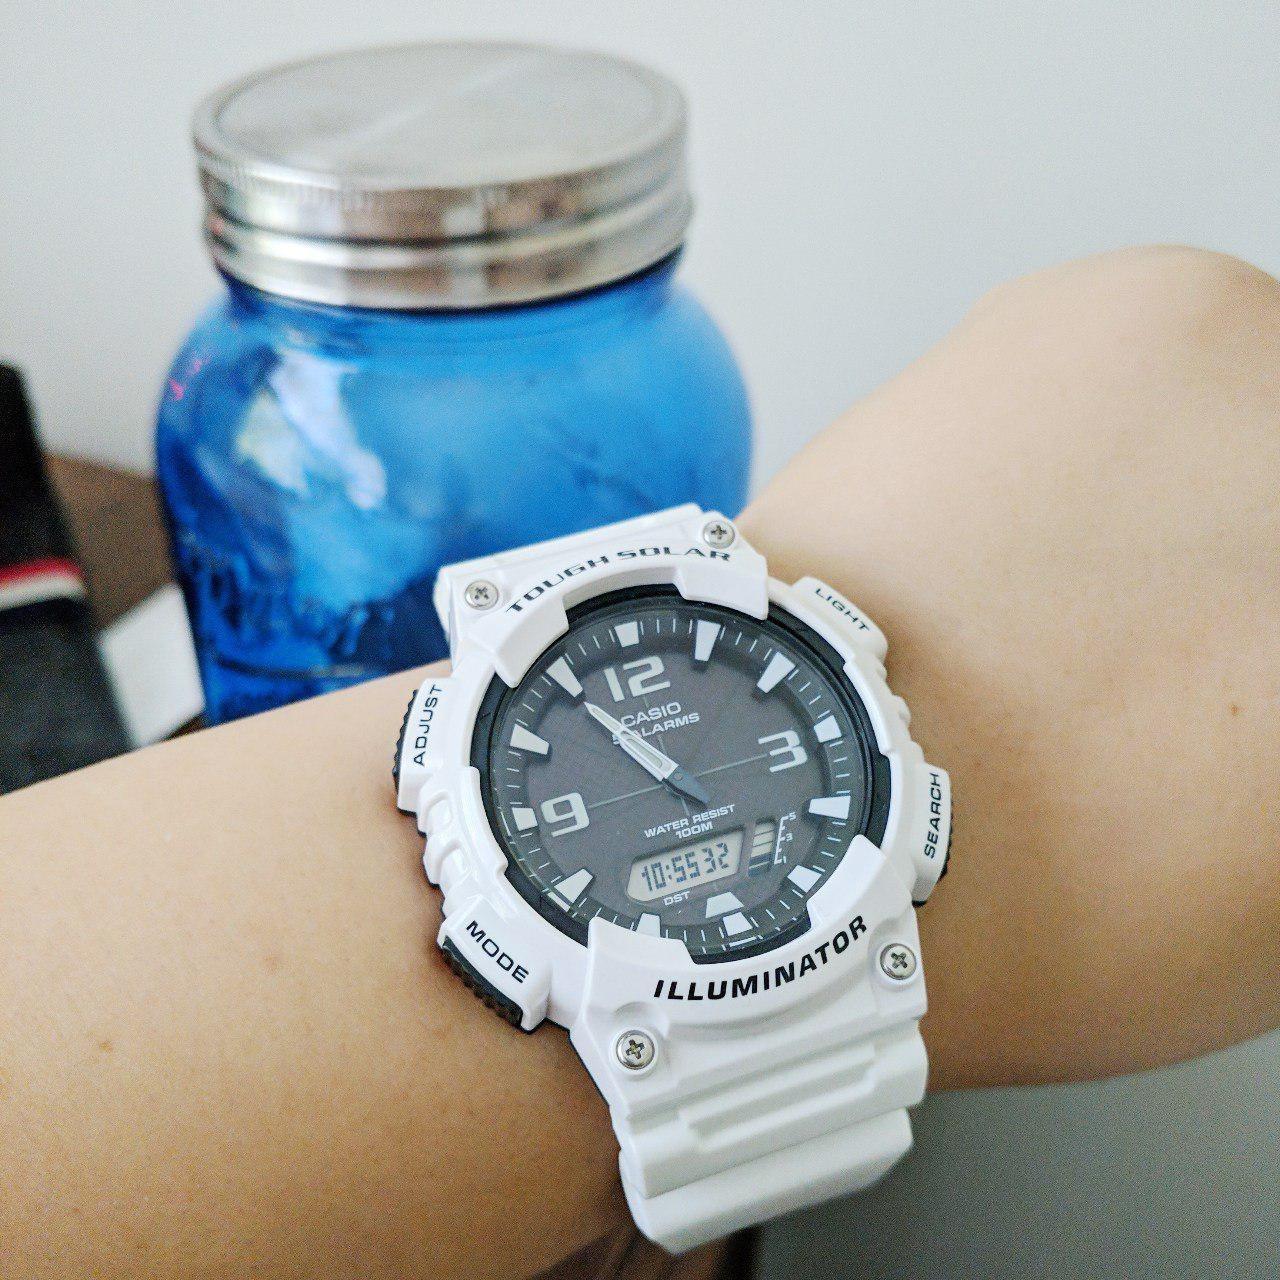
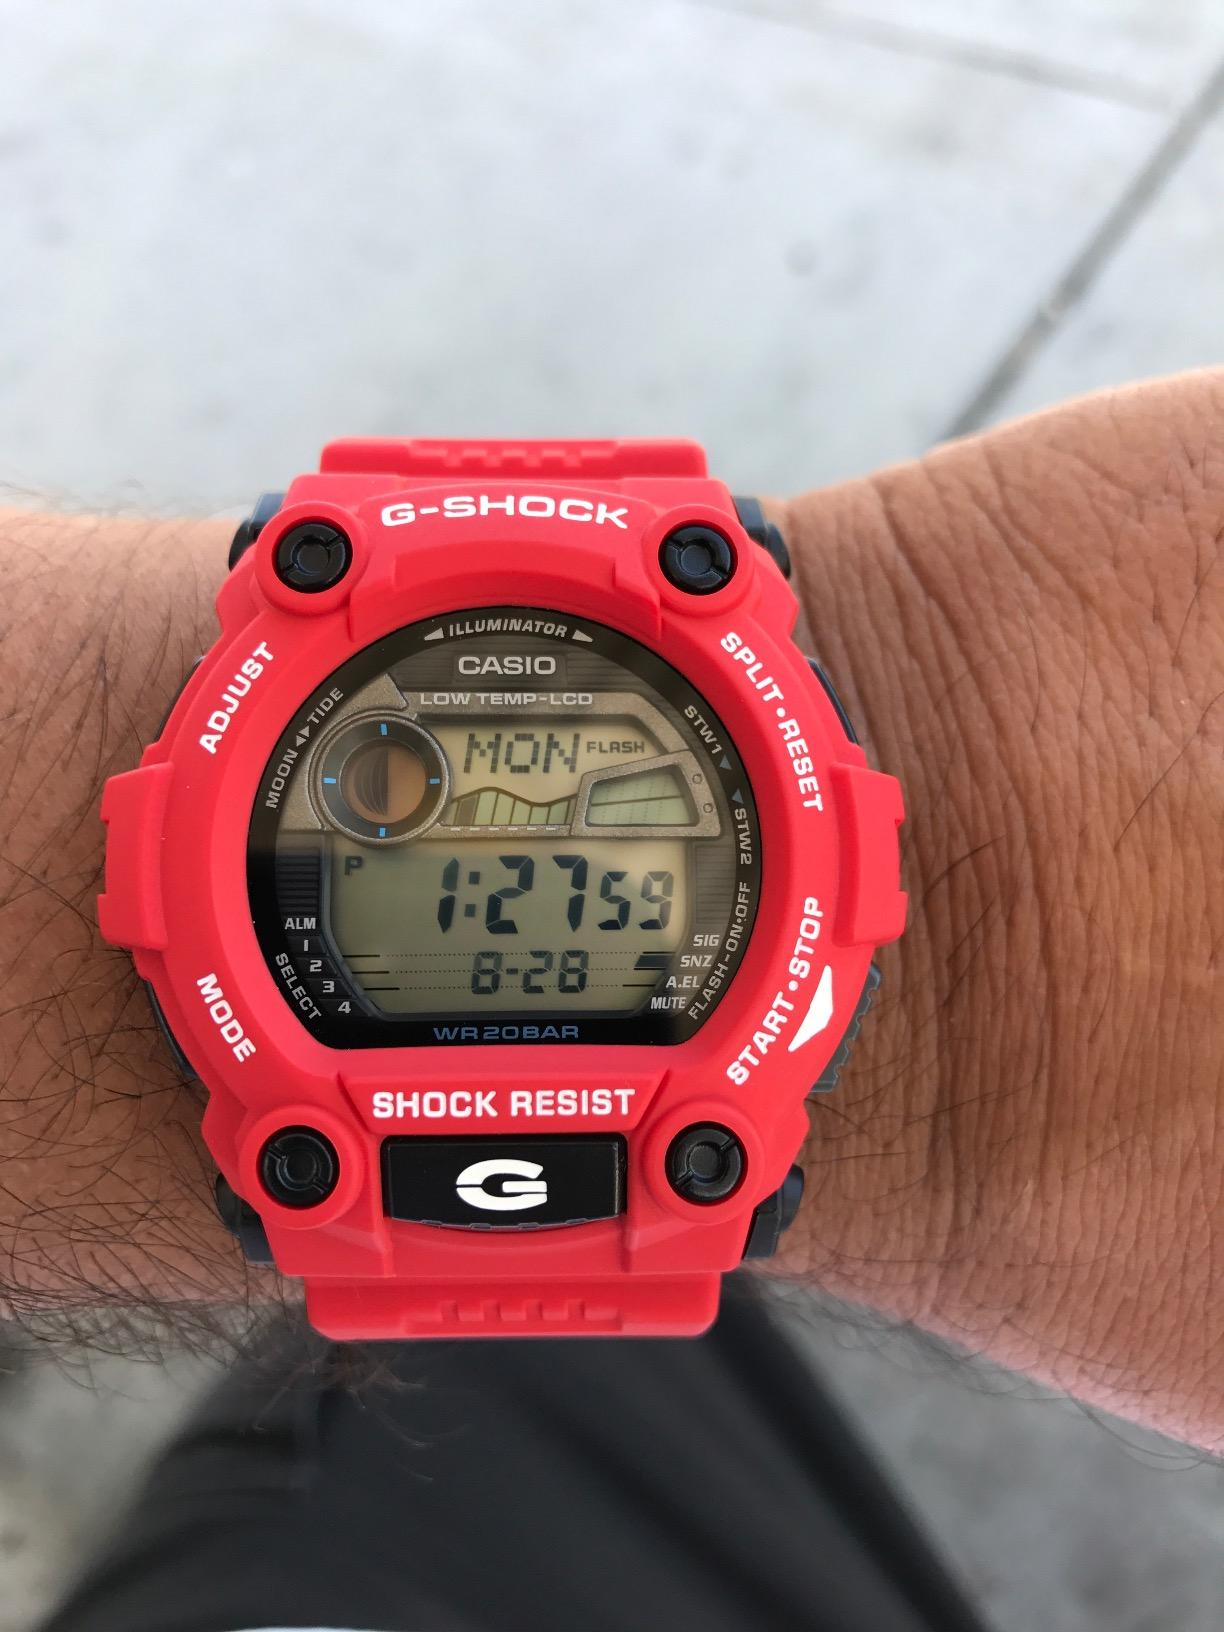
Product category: accessories_watch
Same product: no